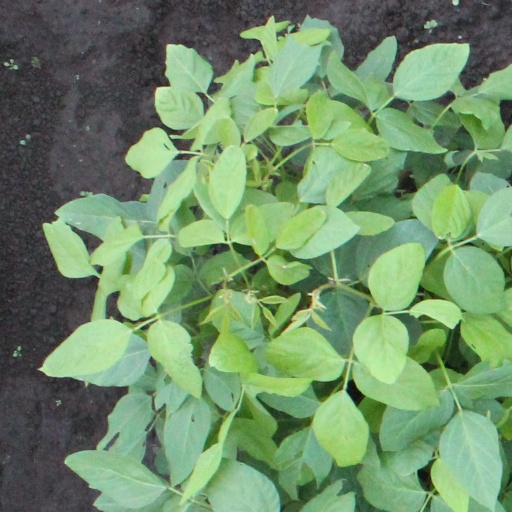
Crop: soybean